Far-right politics

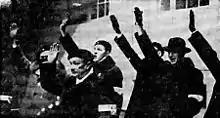
General Andres Larka speaking in 1933

Starting in the 1870s and continuing through the late 19th century, numerous white supremacist paramilitary groups operated in the South, with the goal of organizing against and intimidating supporters of the Republican Party. Examples of such groups included the Red Shirts and the White League. The Second Ku Klux Klan, which was formed in 1915, combined Protestant fundamentalism and moralism with right-wing extremism. Its major support came from the urban South, the Midwest, and the Pacific Coast. While the Klan initially drew upper middle class support, its bigotry and violence alienated these members and it came to be dominated by less educated and poorer members.